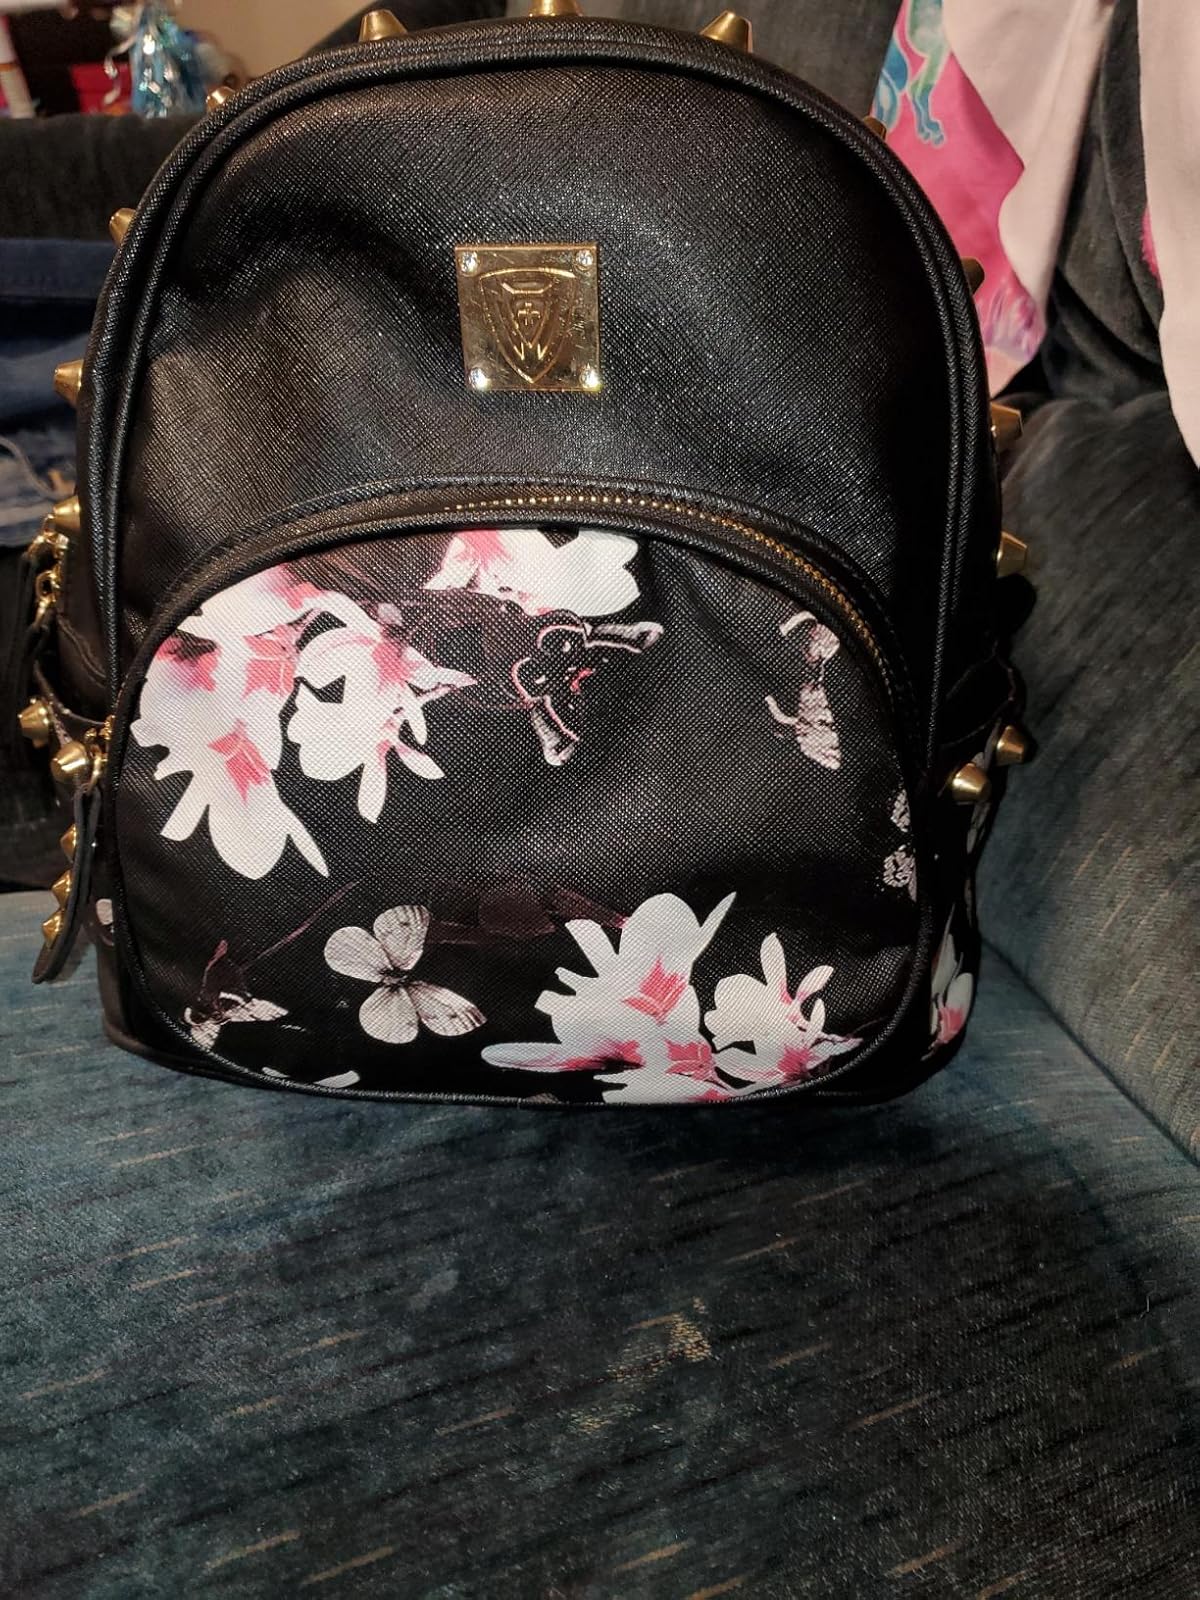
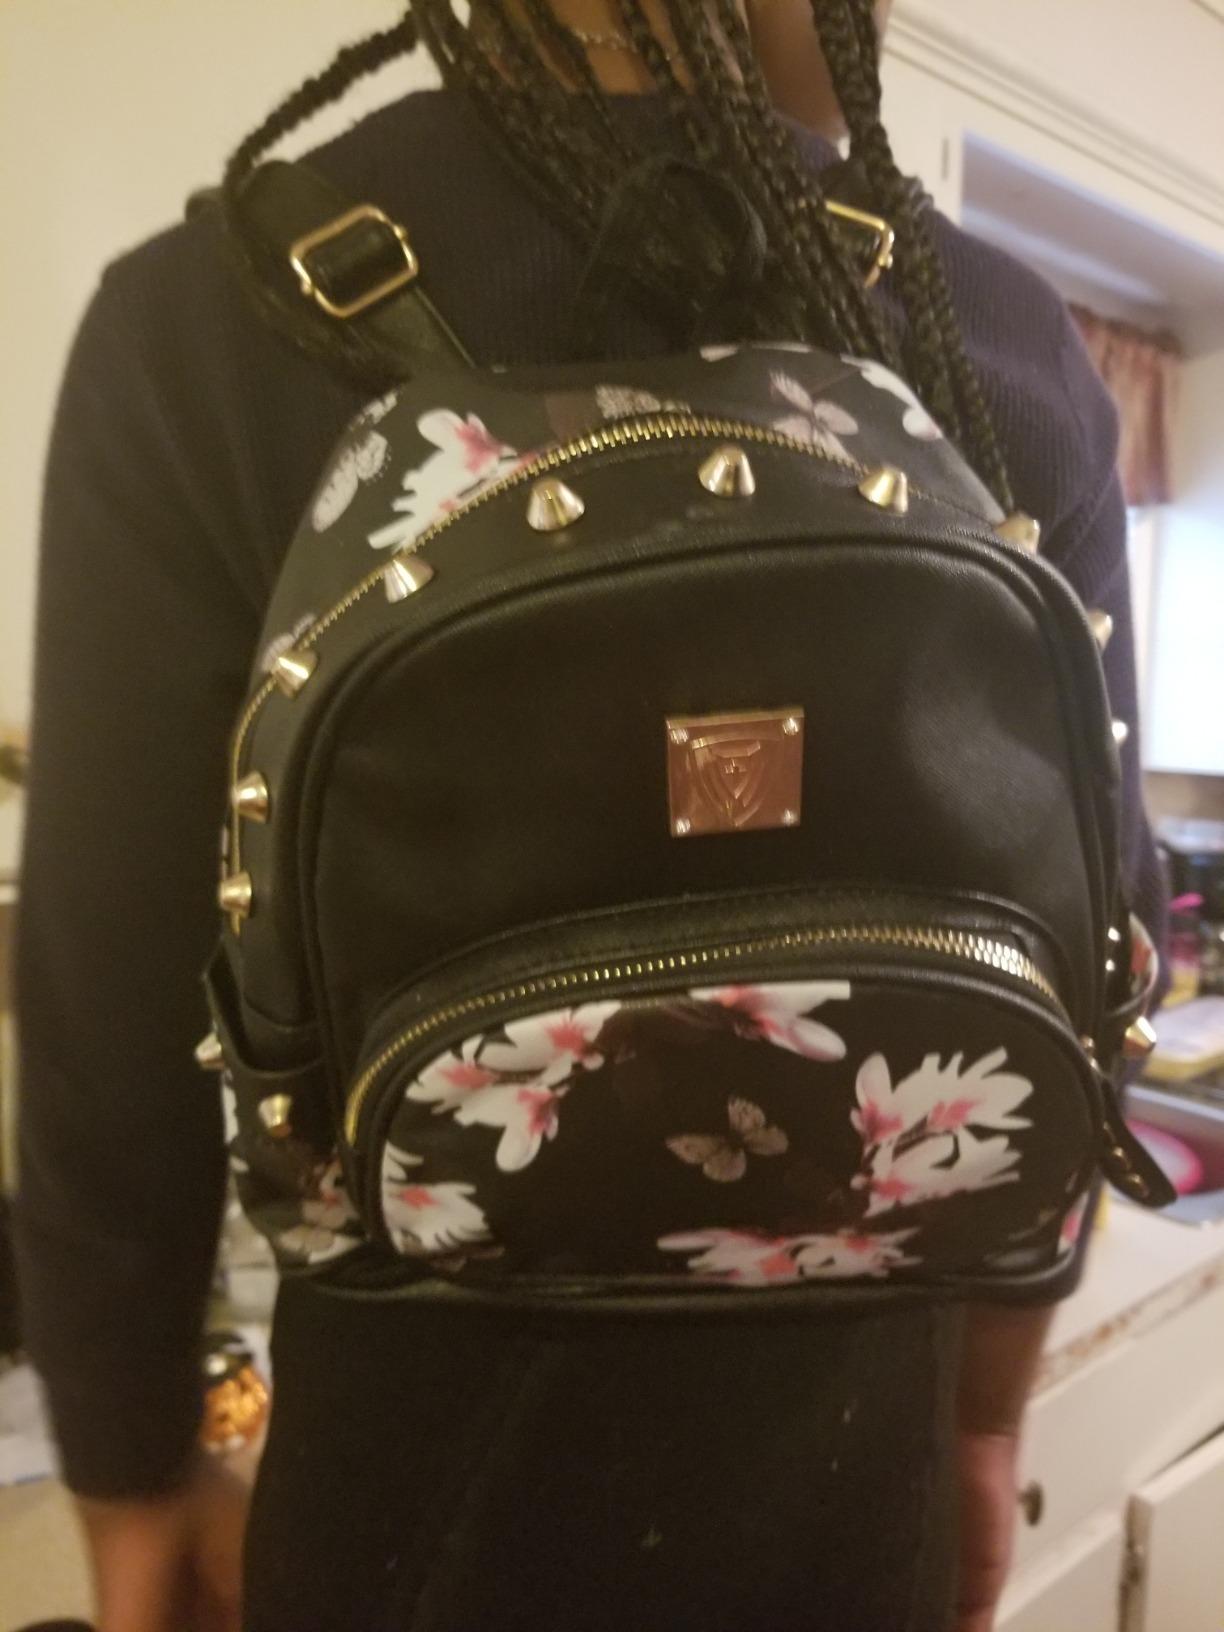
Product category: accessories_handbag
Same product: yes